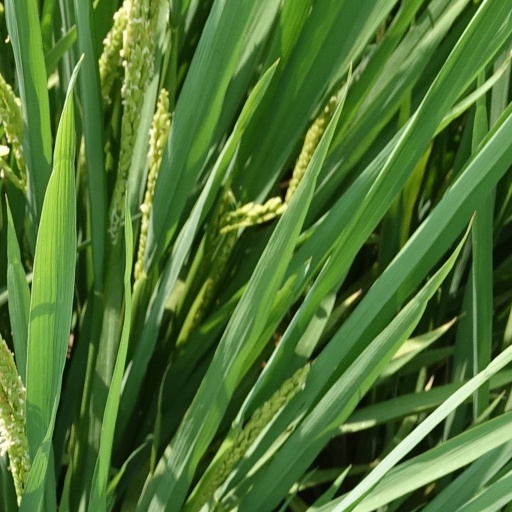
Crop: rice